Fishing bait

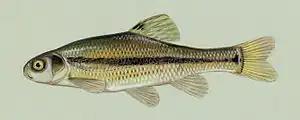
Fathead minnow, a common bait fish

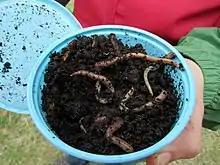
A container of earthworms (nightcrawlers) for use as bait

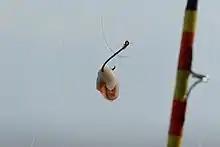
Mussel meat used as cutbait on a hook

Fishing bait is any luring substance used specifically to attract and catch fish, typically when angling with a hook and line. There are generally two types of baits used in angling: "hookbaits", which are directly mounted onto fish hooks and are what the term "fishing bait" typically refers to; and "groundbaits", which are scattered separately into the water as an "appetizer" to attract the fish nearer to the hook. Despite the bait's sole importance is to provoke a feeding response out of the target fish, the way how fish react to different baits is quite poorly understood.